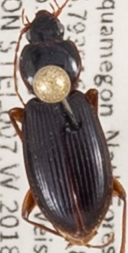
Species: Synuchus impunctatus
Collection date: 2018-08-21
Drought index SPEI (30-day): -0.864
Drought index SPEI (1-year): -0.46
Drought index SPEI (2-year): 1.186